Henry Bracy

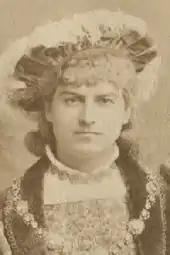
Bracy as Hilarion, 1884

In 1883, as a principal tenor of the London stage, he was approached by the D'Oyly Carte Opera Company to create the role of Prince Hilarion for Gilbert and Sullivan's new comic opera "Princess Ida". The production ran at the Savoy Theatre from January 1884, and Bracy left the company in October 1884, before the end of the run. "The Times" wrote of his performance on the first night, "Mr. Bracy was a sprightly, although somewhat insipid, Hilarion". "The Athenæum" approved of his vocal performance.